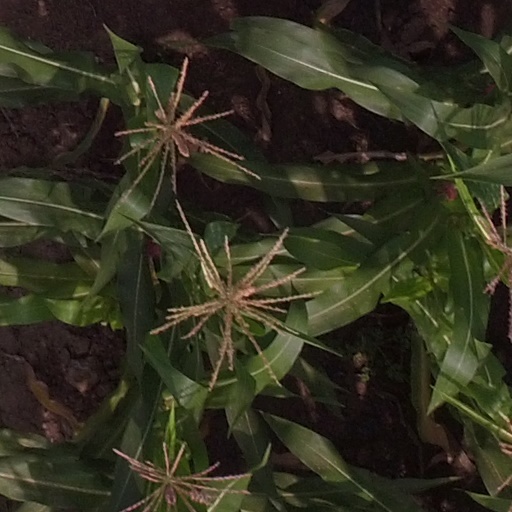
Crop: maize; corn